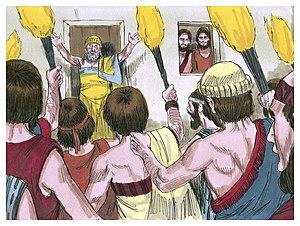
Illustration biblique du livre de la Genèse chapitre 19 עברית: 19 האיור המקראי של change me! פרק हिन्दी: {{{hi}}} अध्याय change me! की पुस्तक की बाइबिल चित्रण Bahasa Indonesia: Ilustrasi Alkitab dari Kitab Kejadian pasal 19 Italiano: Illustrazione biblica del libro della change me! Capitolo 19 日本語: change me!19章の本の聖書の実例 Jawa: Ilustrasi Alkitab saking Kitab Purwaning Dumadi pasal 19 한국어: change me! 19 장 장부의 성경 그림 Bahasa Melayu: Ilustrasi Alkitab dari Kitab Kejadian pasal 19